Céleste Lett

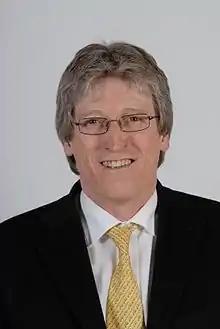
Céleste Lett

Céleste Lett (born 7 May 1951 in Sarreguemines, Moselle) is a member of the National Assembly of France. He represents the Moselle department, and is a member of the Union for a Popular Movement.